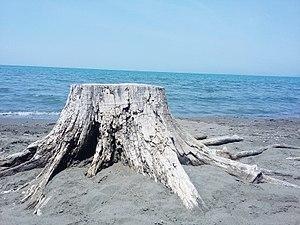
La réserve naturelle Kune-Vain-Tale est un parc naturel situé dans le comté de Lezhë, formant le delta du fleuve Drin et face à la mer Adriatique, dans le nord de l'Albanie. Elle couvre une superficie de 43,9 km². La réserve naturelle a été créée en 2010, elle englobe l'île de Kunë, la lagune de Kunë-Vain, les bois et plusieurs écosystèmes. Elle a également été identifiée comme une zone importante pour les oiseaux par BirdLife International.